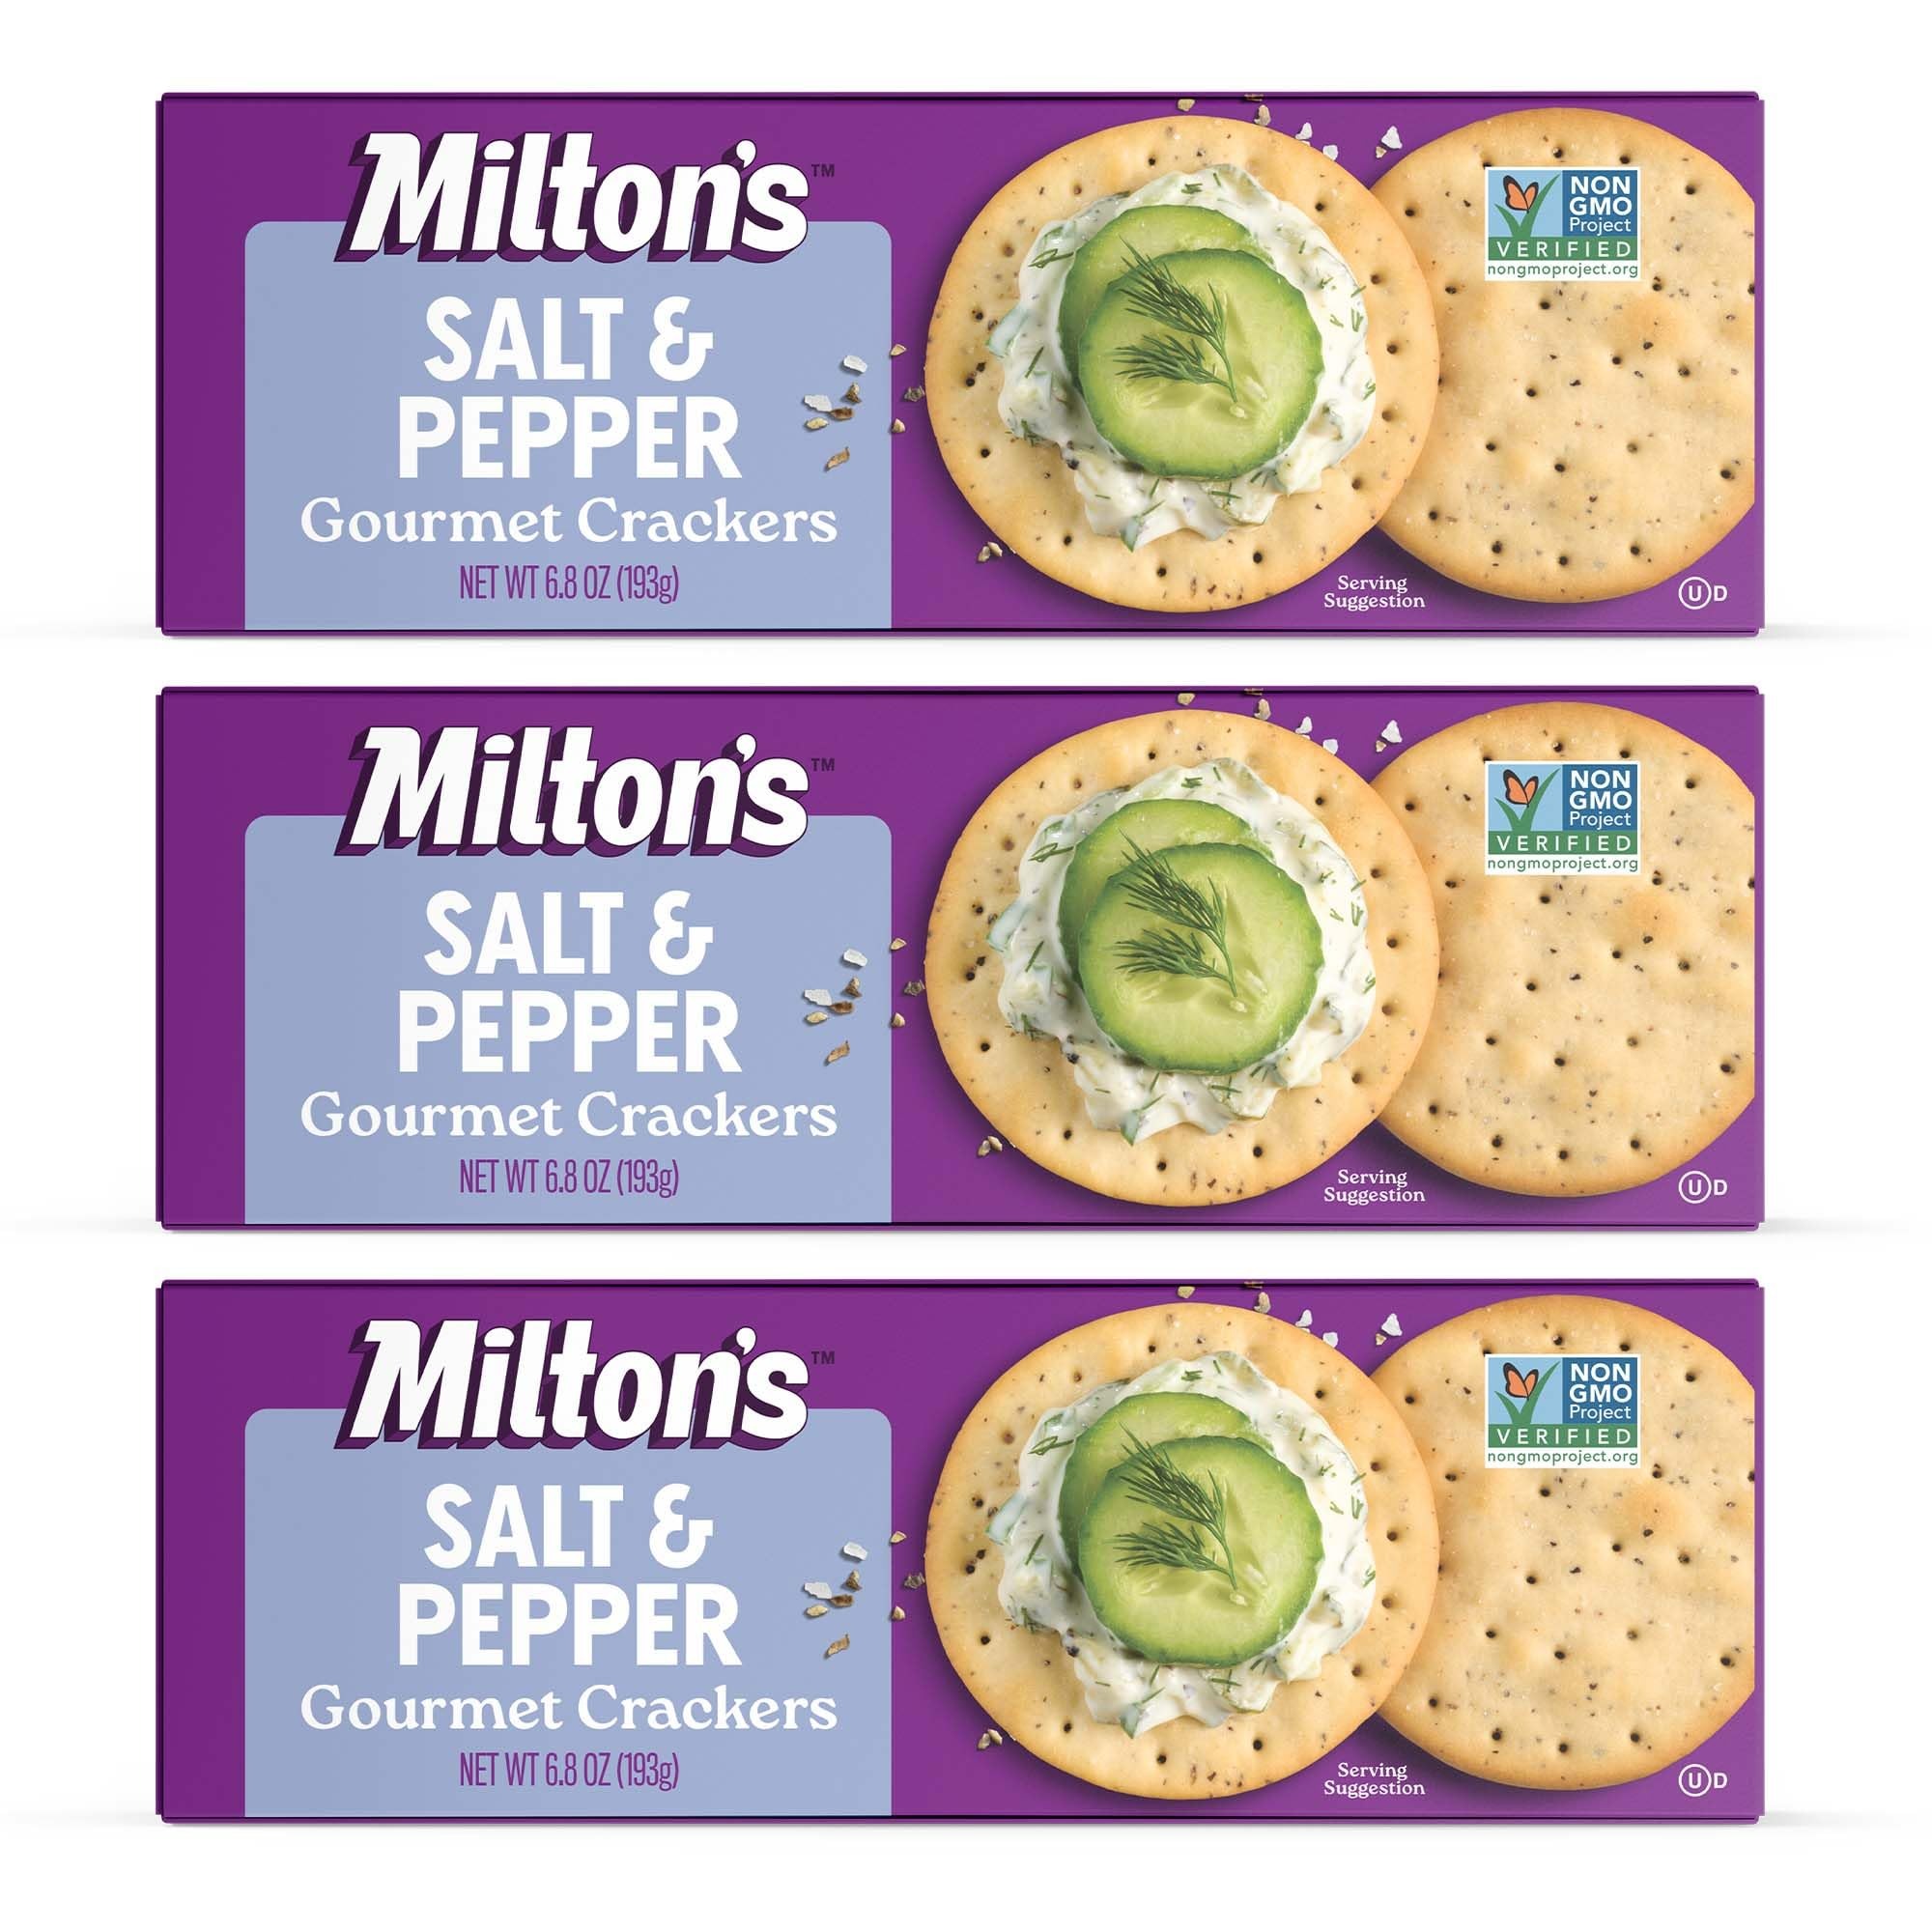
Item Name: Milton's Gourmet Crackers, Salt & Pepper - Non-GMO Project Verified, Natural Ingredients, Kosher, Great for Charcuterie Boards - 6.8 Oz, Pack of 3
Bullet Point 1: GOURMET CRACKERS - Finished off with a timeless combination of savory sea salt and bright black pepper, every bite of these Milton's Salt & Pepper Crackers are packed with non-GMO grains and seeds to deliver a unexpected delight.
Bullet Point 2: MADE FROM PREMIUM INGREDIENTS - Milton's Crackers are Non-GMO Project Verified, produced in a facility that does not process tree nuts or peanuts, and are crafted from a high-quality, signature blend of gourmet ingredients.
Bullet Point 3: DELICIOUS YOU CAN FEEL GOOD ABOUT - Baked to perfection, these are your go-to crackers for all occasions. The delicious combination of grains, seeds, and savory seasonings are the perfect pairing for your favorite cheeses, meats, and spreads.
Bullet Point 4: YOUR GO-TO ENTERTAINING CRACKER - It's hard to believe that something as simple as a cracker can change the way you snack and that premium, non-GMO ingredients can be the life of every party, but it's true! And the delicious proof awaits in every crunch of Milton’s Gourmet Crackers.
Bullet Point 5: BREAK OUT THE GOOD CRACKERS - Milton's Gourmet Crackers set a new standard for a classic entertaining essential. So, whether they're paired perfectly or served solo, our crackers transform the ordinary into the outstanding.
Product Description: A delightfully light, crispy cracker, seasoned with salt and pepper and baked to perfection for a savory, warm pepper flavor that is sensational in every bite.
Value: 20.4
Unit: Ounce

Price: 19.99